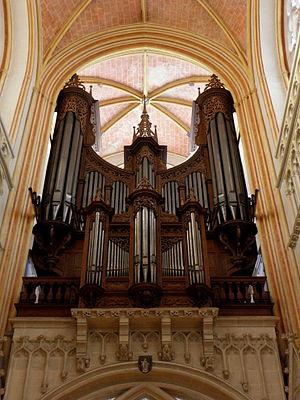
Grandes Orgues de la Cathédrale Saint-Corentin de Quimper (29).
Cette liste prend en compte les orgues de Bretagne classés uniquement, au titre objet ou immeuble, que ce soit pour leur buffet ou leur partie instrumentale et répertoriés dans la base Palissy des Monuments historiques de France. La section Reprises recense les modifications les plus importantes. Dans certains cas le classement du buffet intègre également la tribune. À défaut de précision, le classement est réputé acquis au titre objet mais les initiales I.D. signifient au titre Immeuble par Destination et I. au titre Immeuble.
Les Dallam représentent une famille de facteurs d'orgue d'origine anglaise, de religion catholique.
La cathédrale Saint‑Corentin, dont le nom complet est basilique cathédrale Saint-Corentin, est un lieu de culte catholique sous le patronage de Notre-Dame et du premier évêque légendaire dont elle porte le nom, saint Corentin. Elle est située dans le centre-ville de Quimper, chef-lieu du département du Finistère, en Bretagne. Siège du diocèse de Quimper avant la Révolution française, le bâtiment est depuis 1801 le siège du diocèse de Quimper et Léon.
L'orgue est un instrument à vent multiforme dont la caractéristique est de produire les sons à l’aide d’ensembles de tuyaux sonores accordés suivant une gamme définie et alimentés par une soufflerie. L'orgue est joué majoritairement à l’aide d’un ou plusieurs claviers et le plus souvent aussi d’un pédalier.